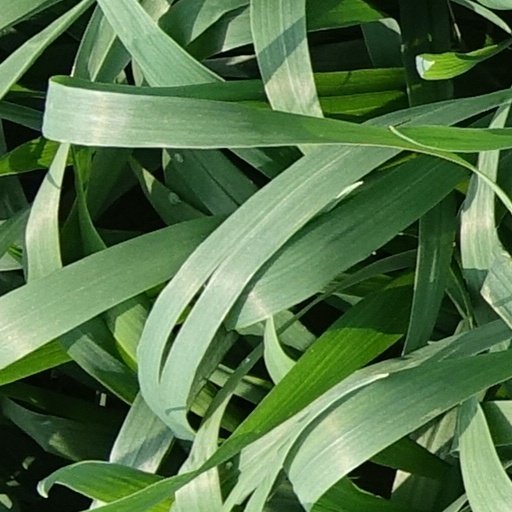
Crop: wheat